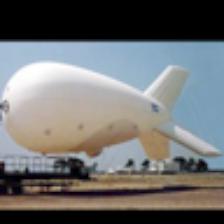
Label: NonHuman